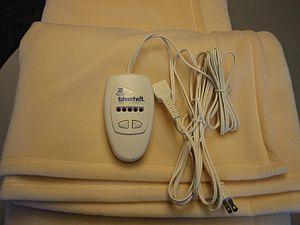
Aux États-Unis, une couverture électrique est une couverture à l'intérieur de laquelle est inséré un élément chauffant électrique. Elle est généralement utilisée comme couverture de lit, souvent pour préchauffer ce dernier.